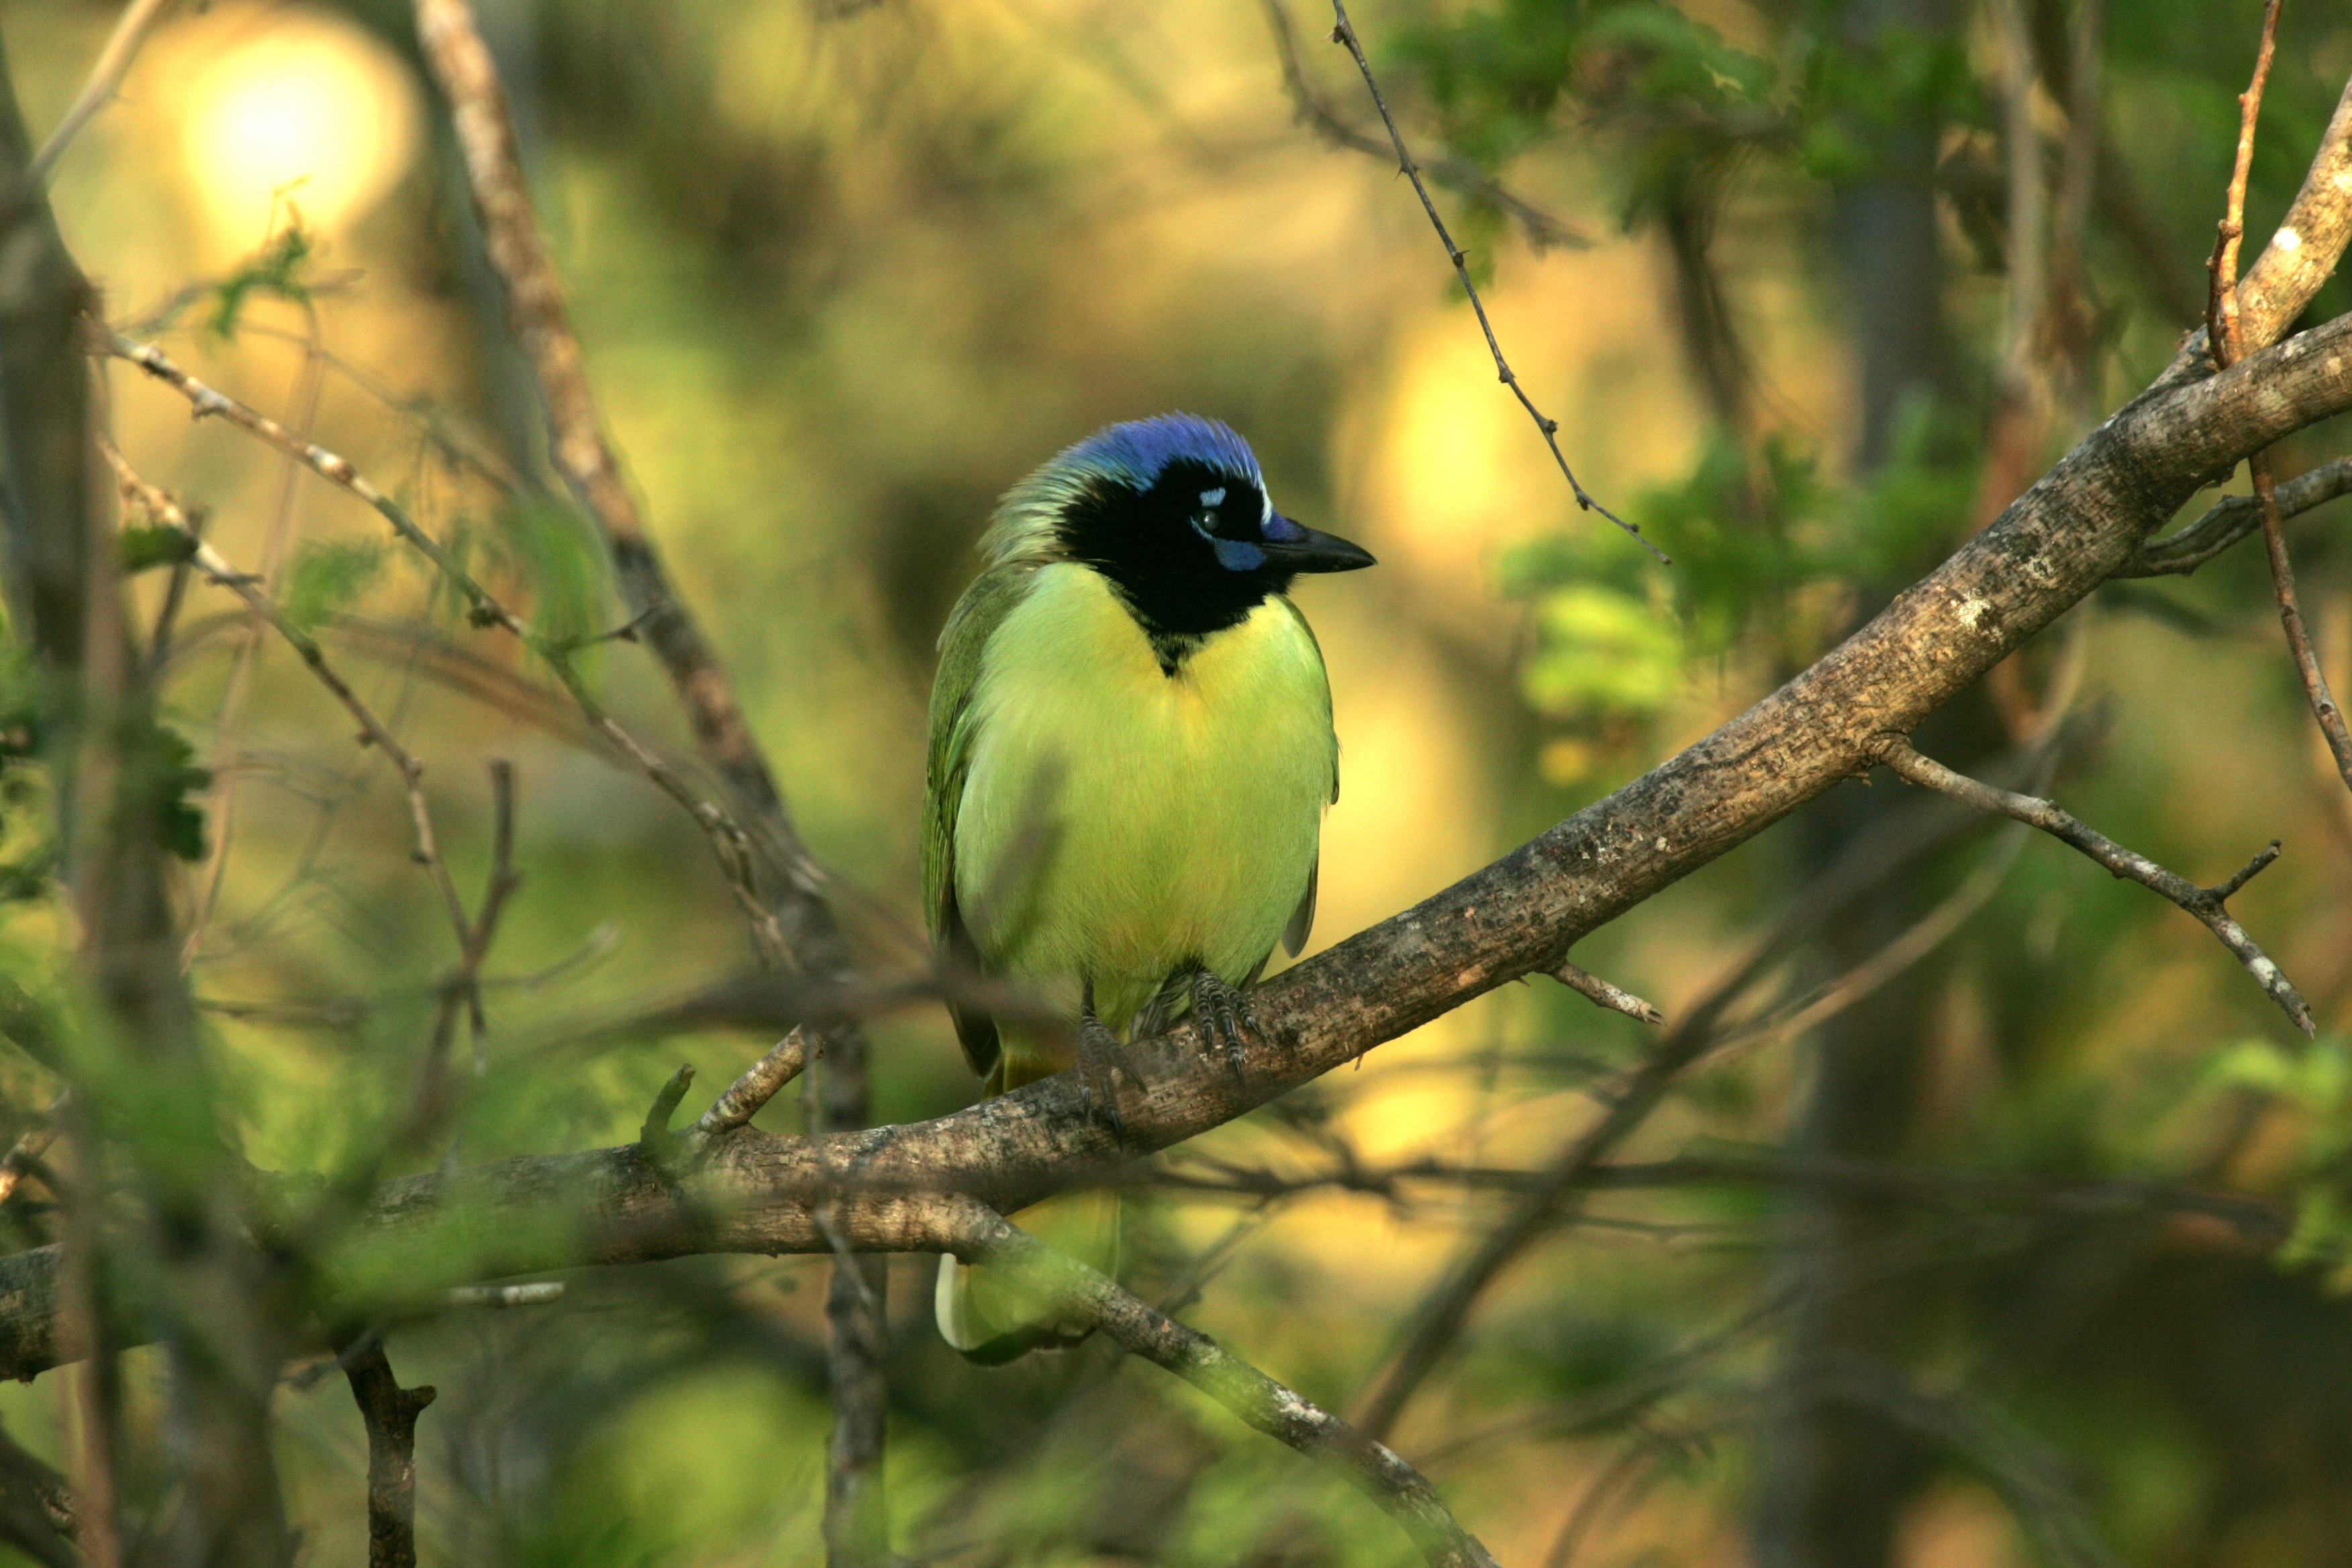
tree, nature, branch, bird, wildlife, portrait, green, beak, colorful, feather, fauna, outdoors, vertebrate, coraciiformes, perching, perching bird, green jay